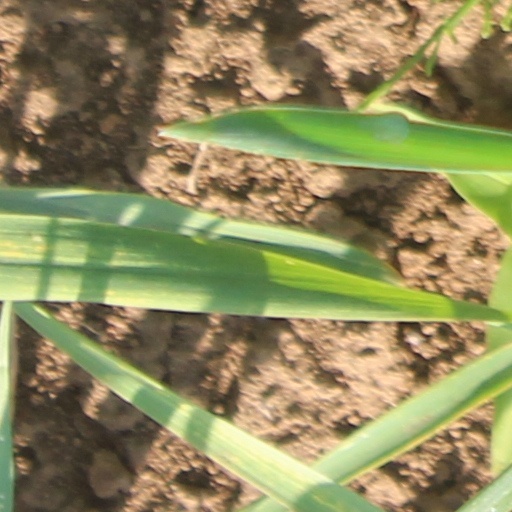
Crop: wheat